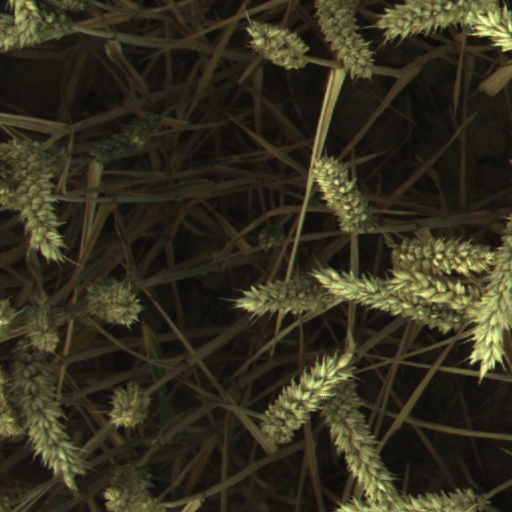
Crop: wheat